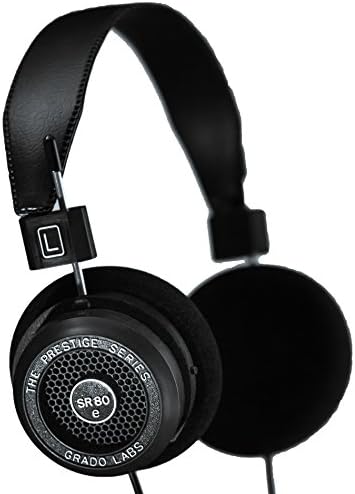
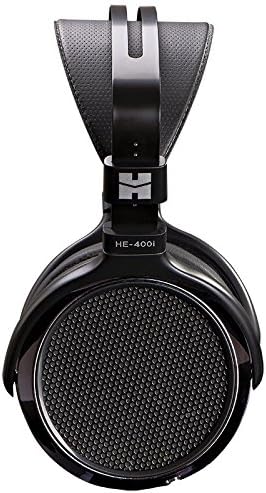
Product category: headphones
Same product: no